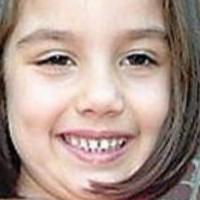
Age group: age 01-10